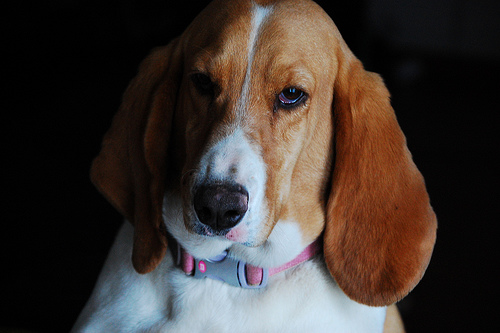
Animal: dog
Breed: basset hound